Shintō Musō-ryū

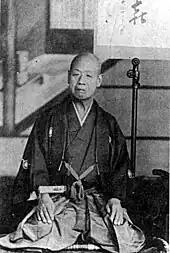
Shiraishi Hanjirō (1842–1927, 白石半次郎), Shintō Musō-ryū's 24th unofficial headmaster

Shintō Musō-ryū survived the abolishment of the samurai in 1877, and the Second World War. With the efforts made by Shiraishi Hanjirō and his successor Shimizu Takaji (清水隆次), the art's 24th and 25th unofficial headmasters, respectively, the art progressed into an international martial art with numerous dōjō all over the world.